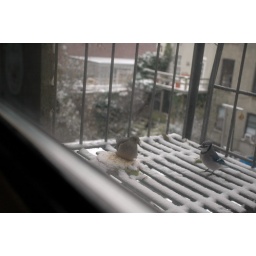
Snow falls in Brooklyn! Mr. Dove is sitting on the plate of bird seed. Hog.